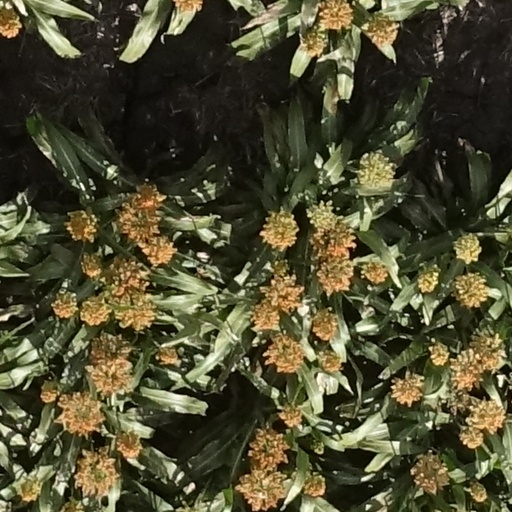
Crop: sorghum